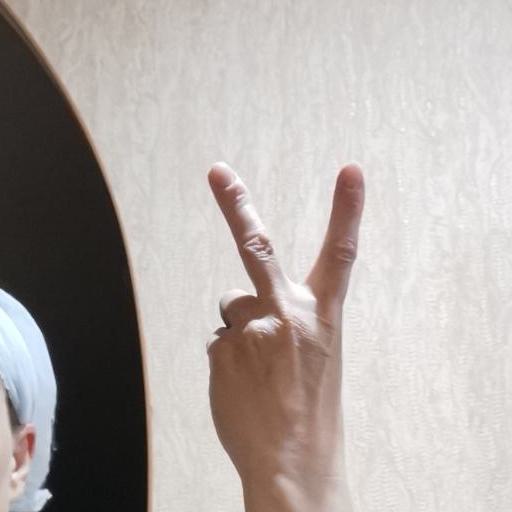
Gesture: peace_inverted